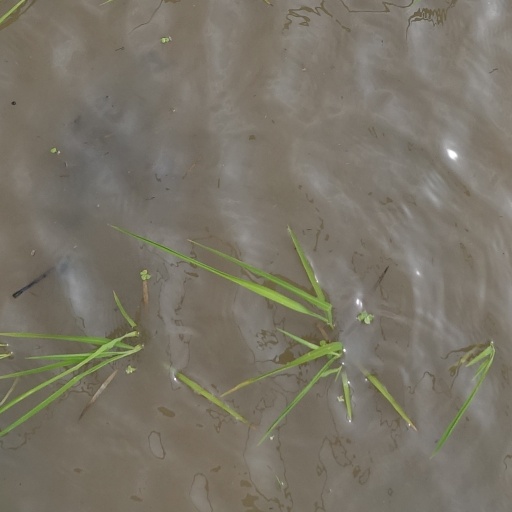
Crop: rice